Fort Saint Elmo

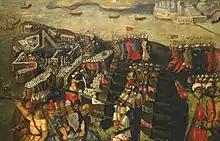
"The Siege of Malta – Capture of Fort Saint Elmo" by Matteo Perez d'Aleccio

During the bombardment of the fort, a cannon misfired and hit the top of its parapet, sending shards in all directions. Debris from the impact killed the gunner and mortally injured the corsair and Ottoman admiral Dragut, one of the most competent of the Ottoman commanders. The fort withstood the siege for 28 days, falling to the Turks on 23 June 1565. None of the defending knights survived, and only nine of the Maltese defenders survived by swimming across to Fort St. Angelo on the other side of the Grand Harbour after Fort St Elmo fell. The long siege bought much needed time for the preparation of the other two fortresses and the arrival of reinforcements from Spain.